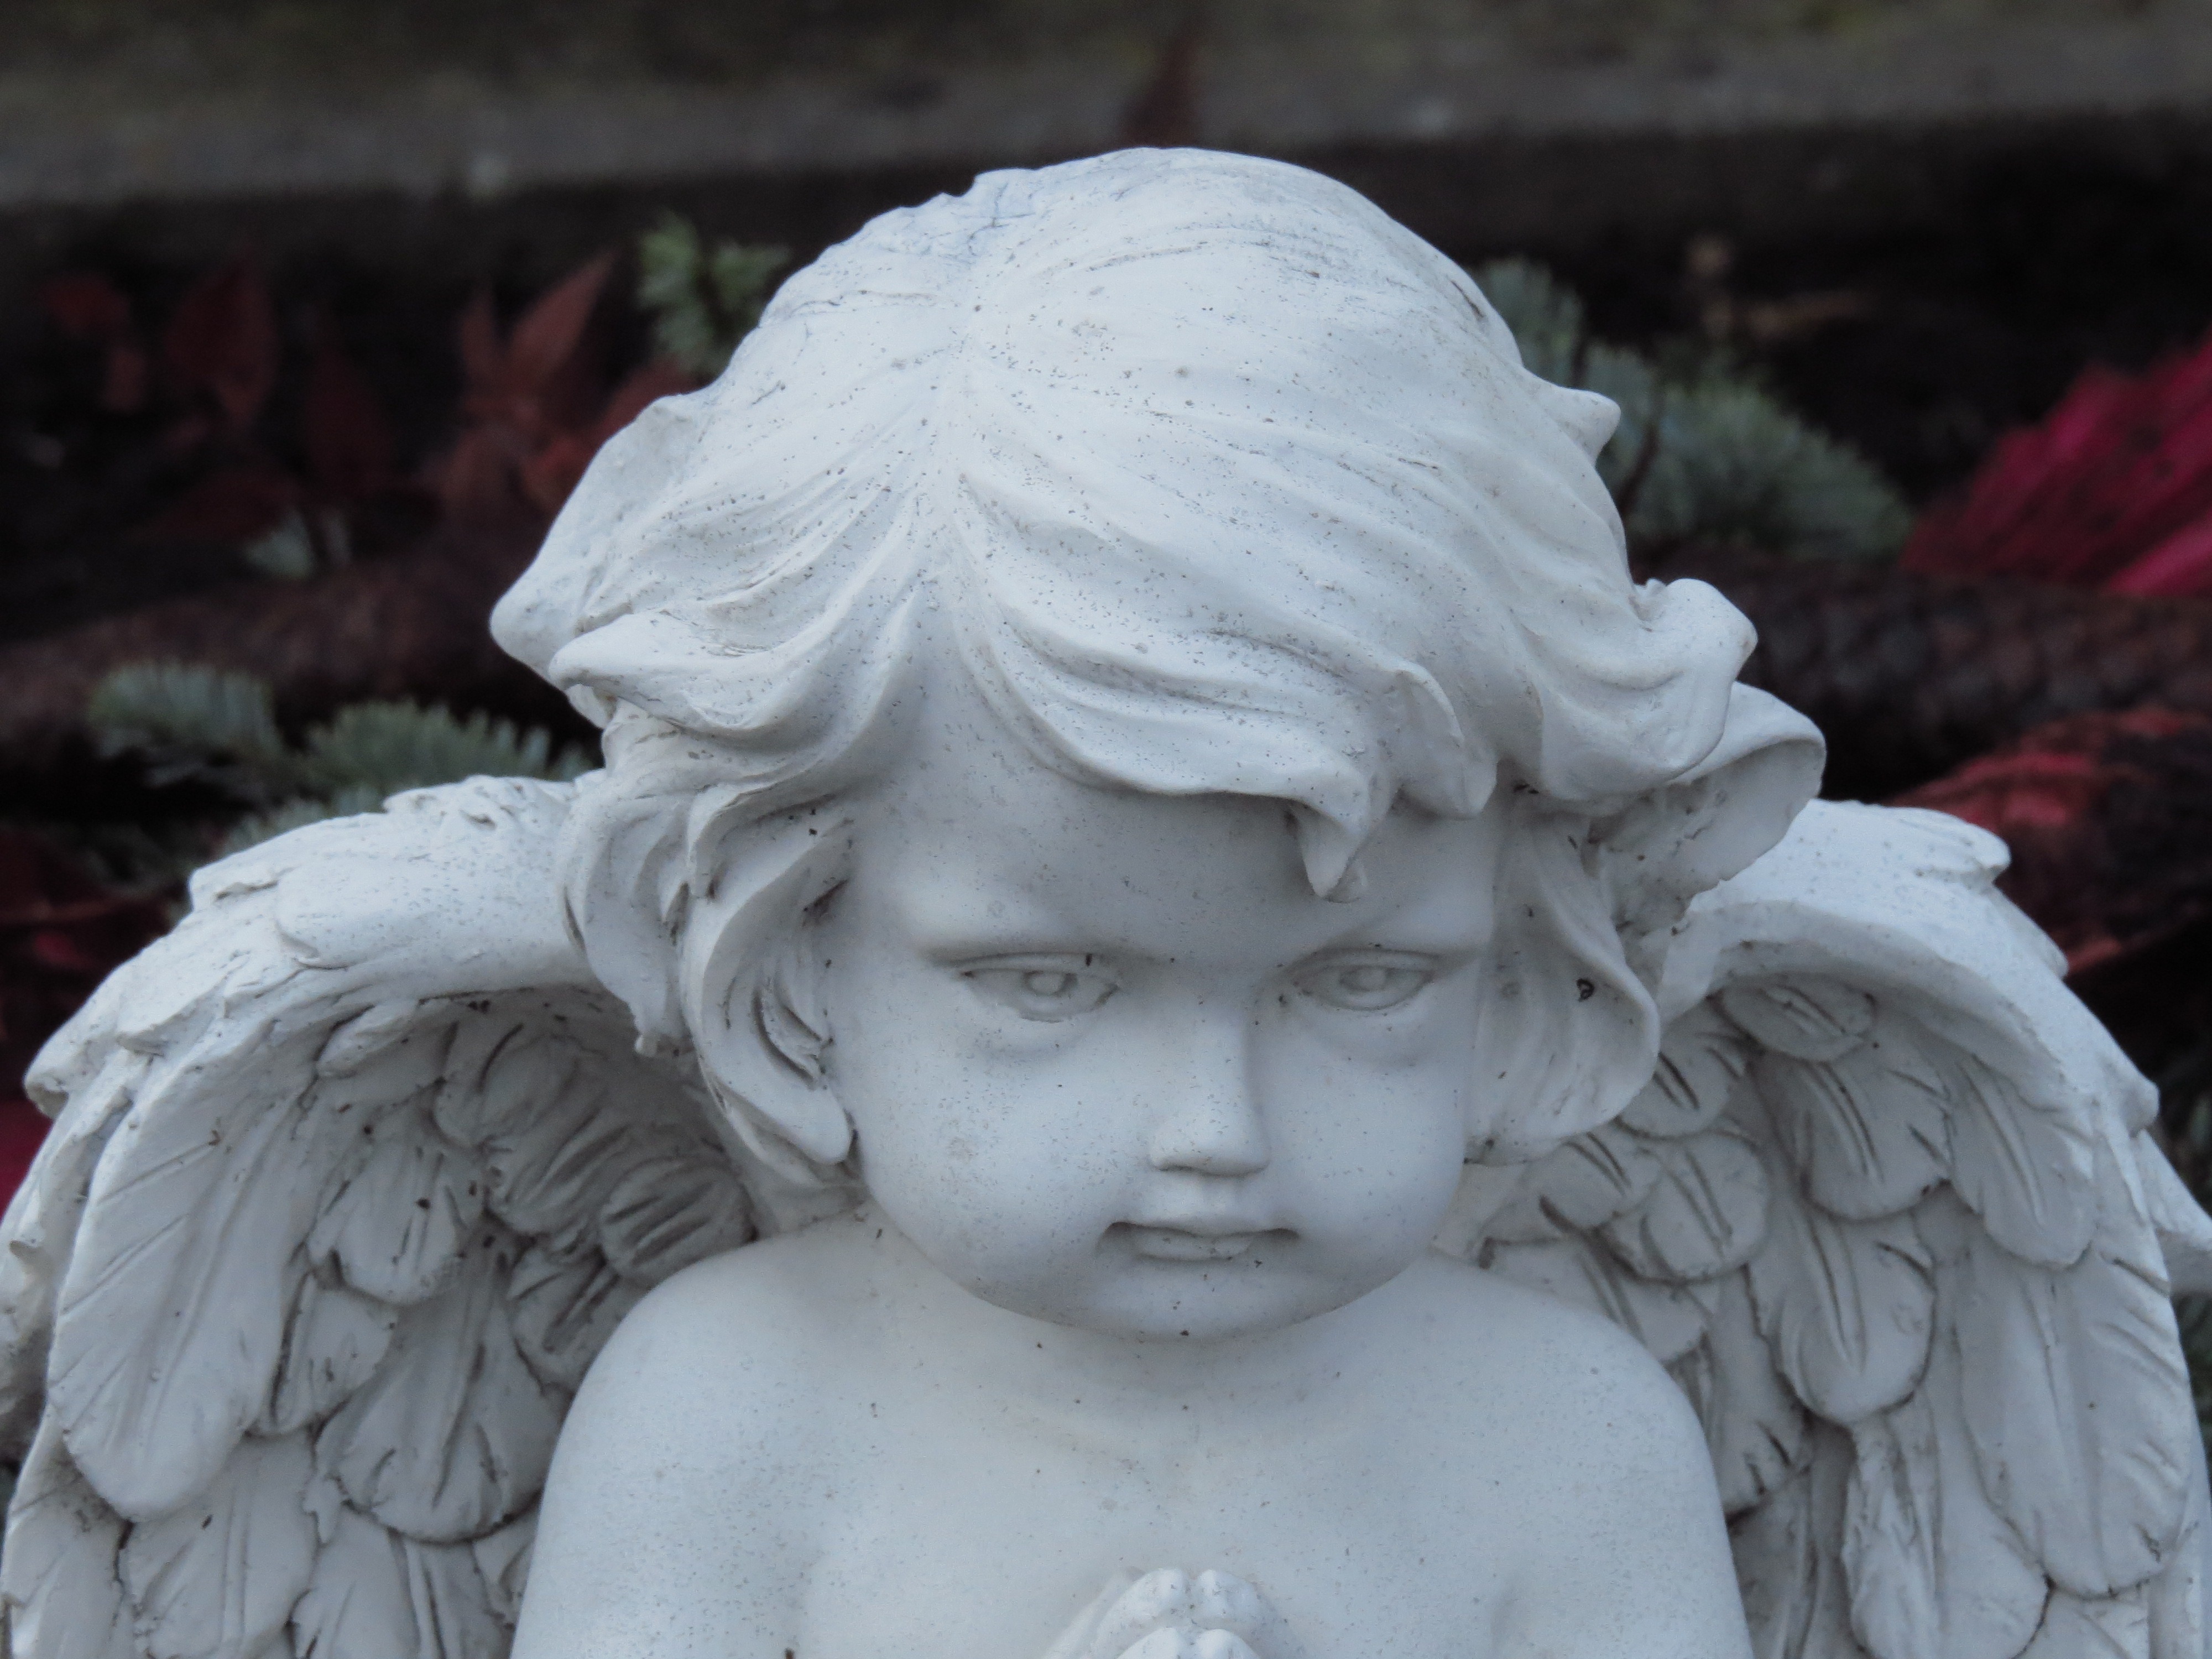
wing, white, monument, statue, cemetery, tombstone, face, sculpture, memorial, angel, art, temple, head, carving, cherub, angel figure, mourning, mythology, stone carving, fictional character, ancient history